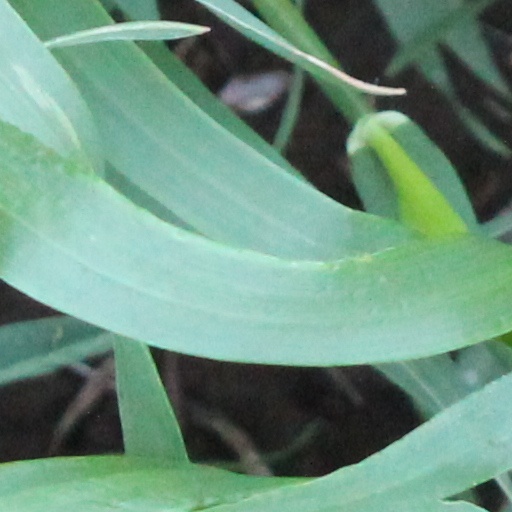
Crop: wheat